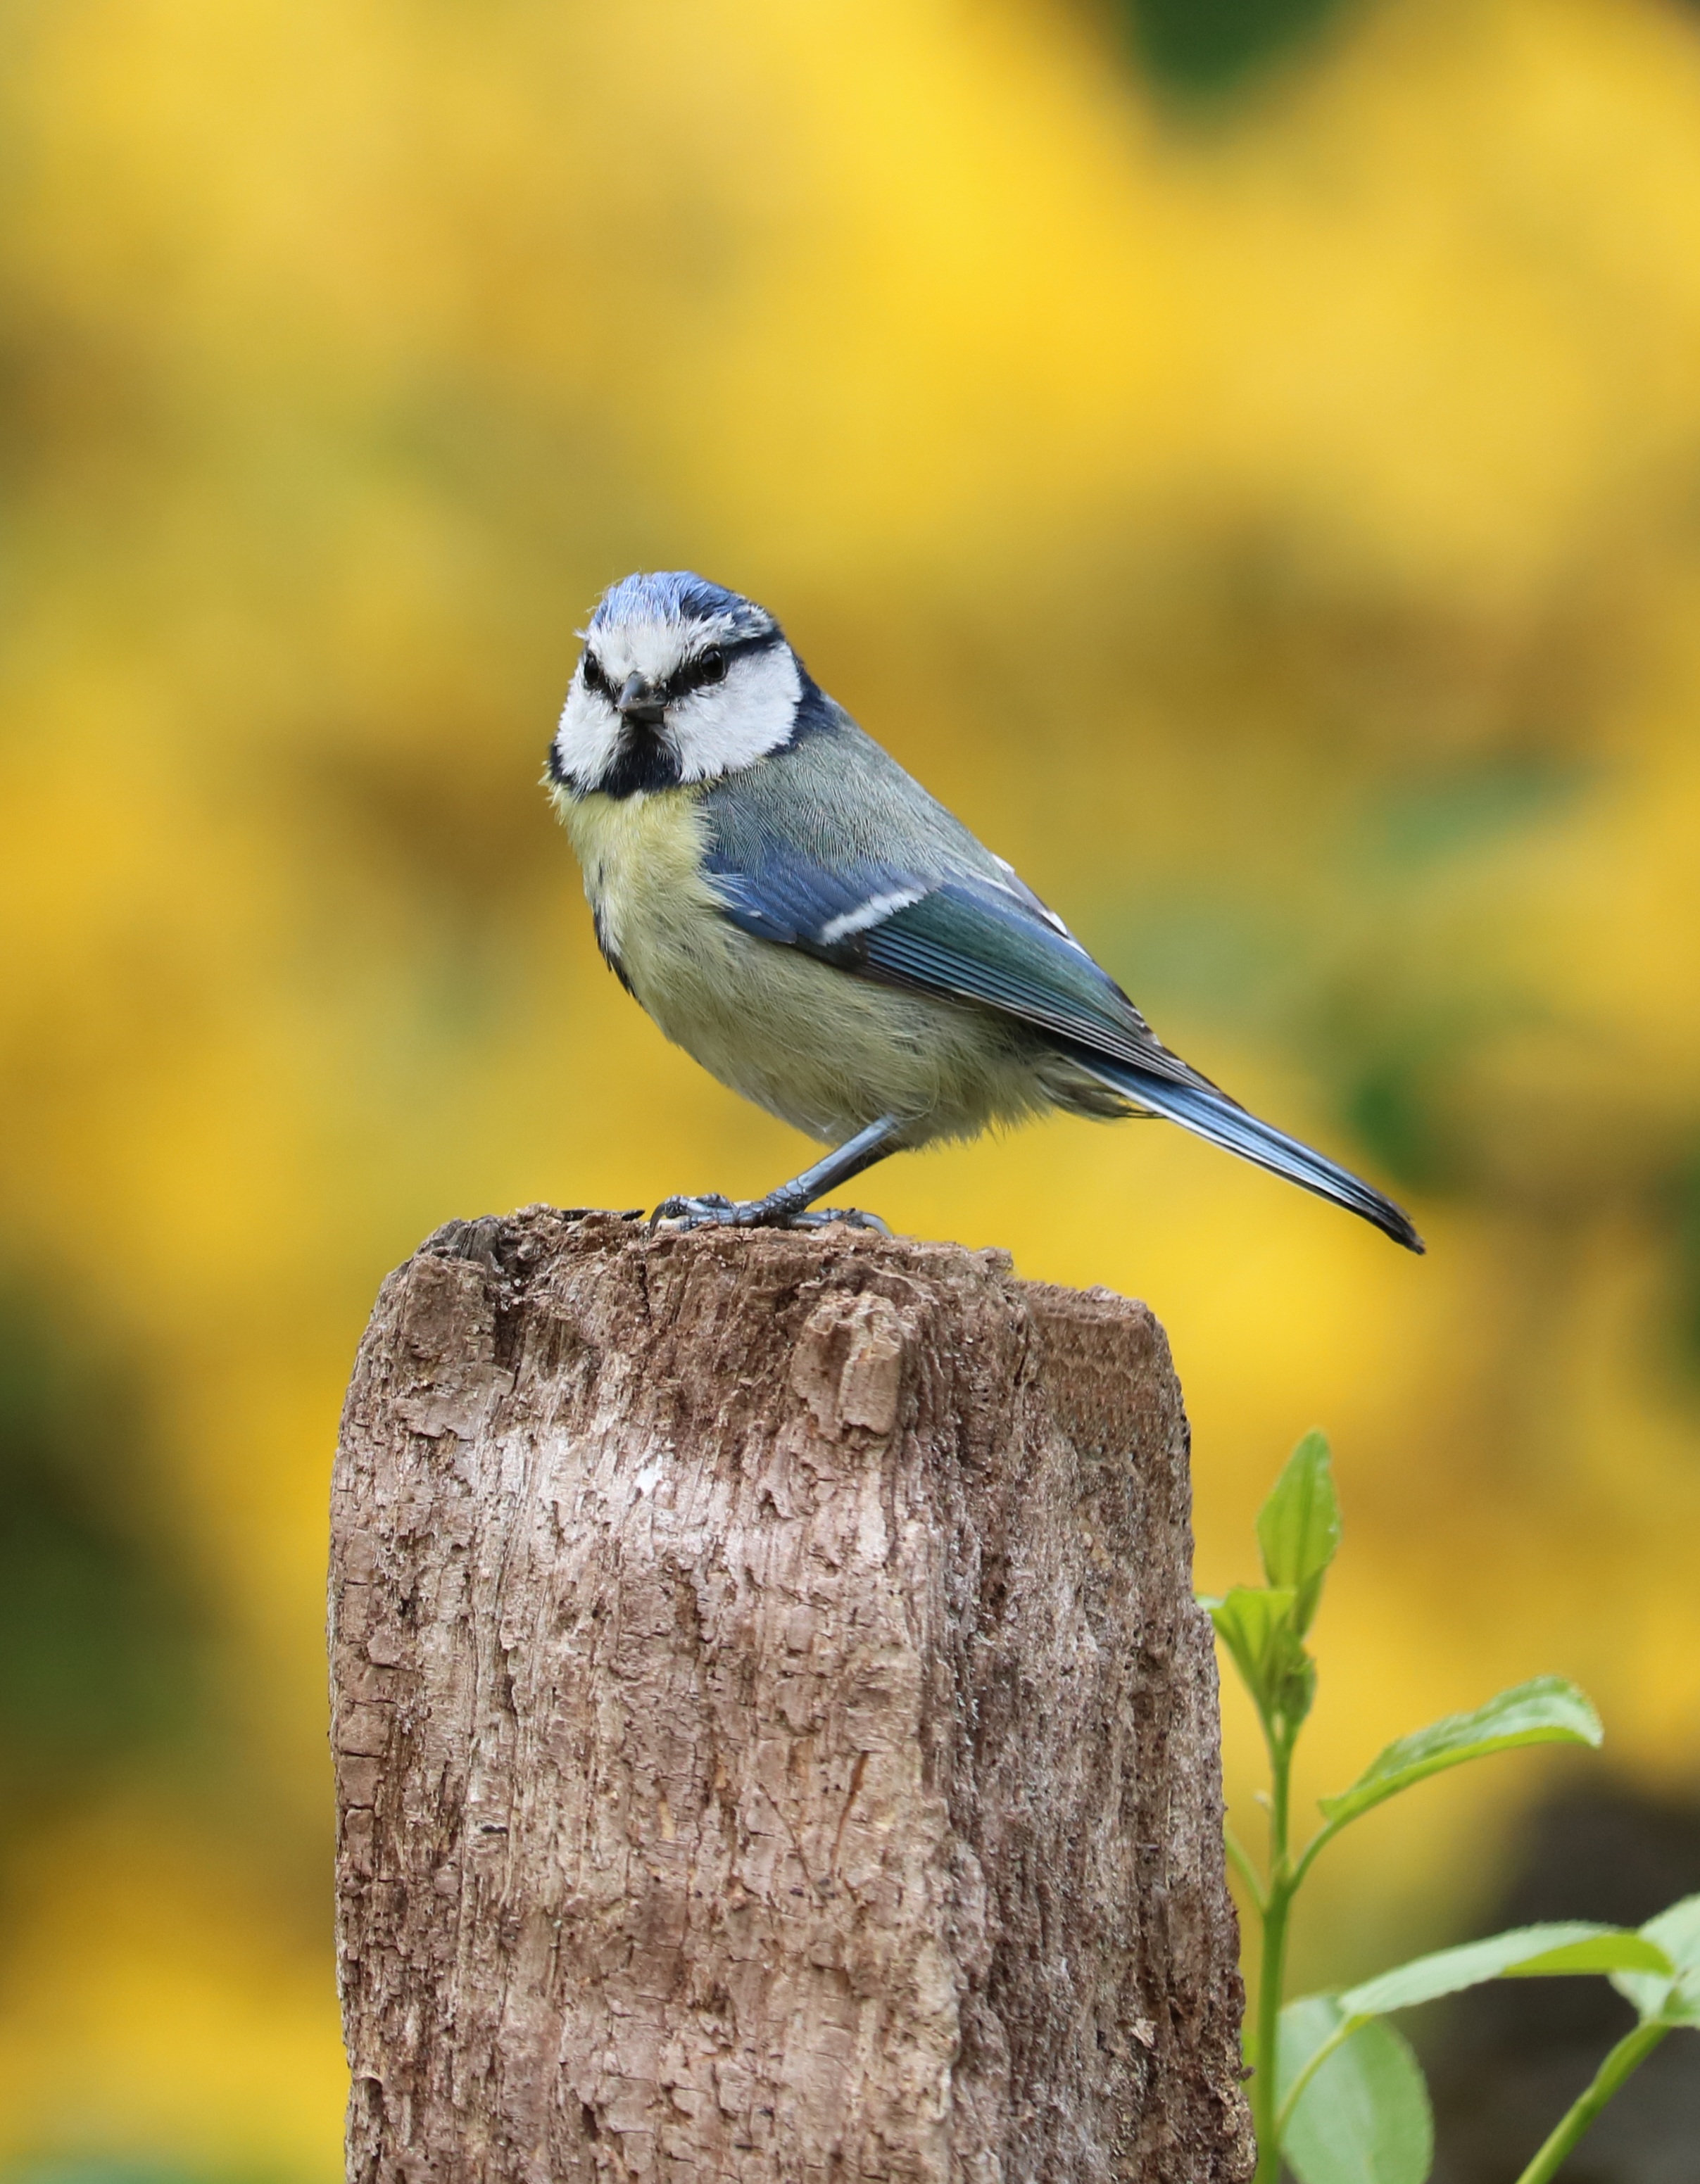
nature, branch, bird, cute, wildlife, beak, small, blue, yellow, fauna, close up, jay, vertebrate, blue tit, finch, chickadee, perching, garden bird, perching bird